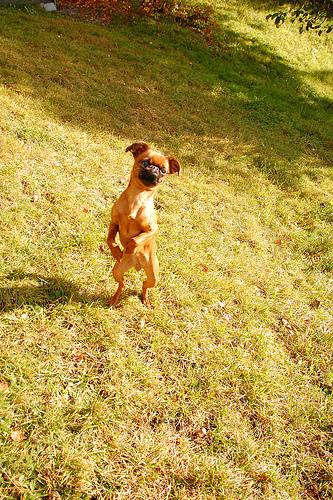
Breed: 209-n000042-Brabancon_griffo